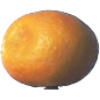
Label: Kumquats 1